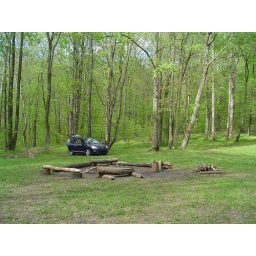
main dance area, car marks border of main dance area as determined by tree line